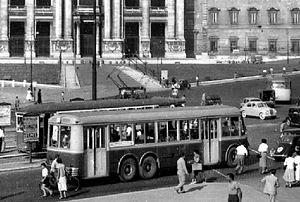
L'Alfa Romeo 140A est un modèle d'autobus fabriqué par le constructeur italien Alfa Romeo V.I. SpA de 1948 à 1958. Il remplace le modèle 110 A.